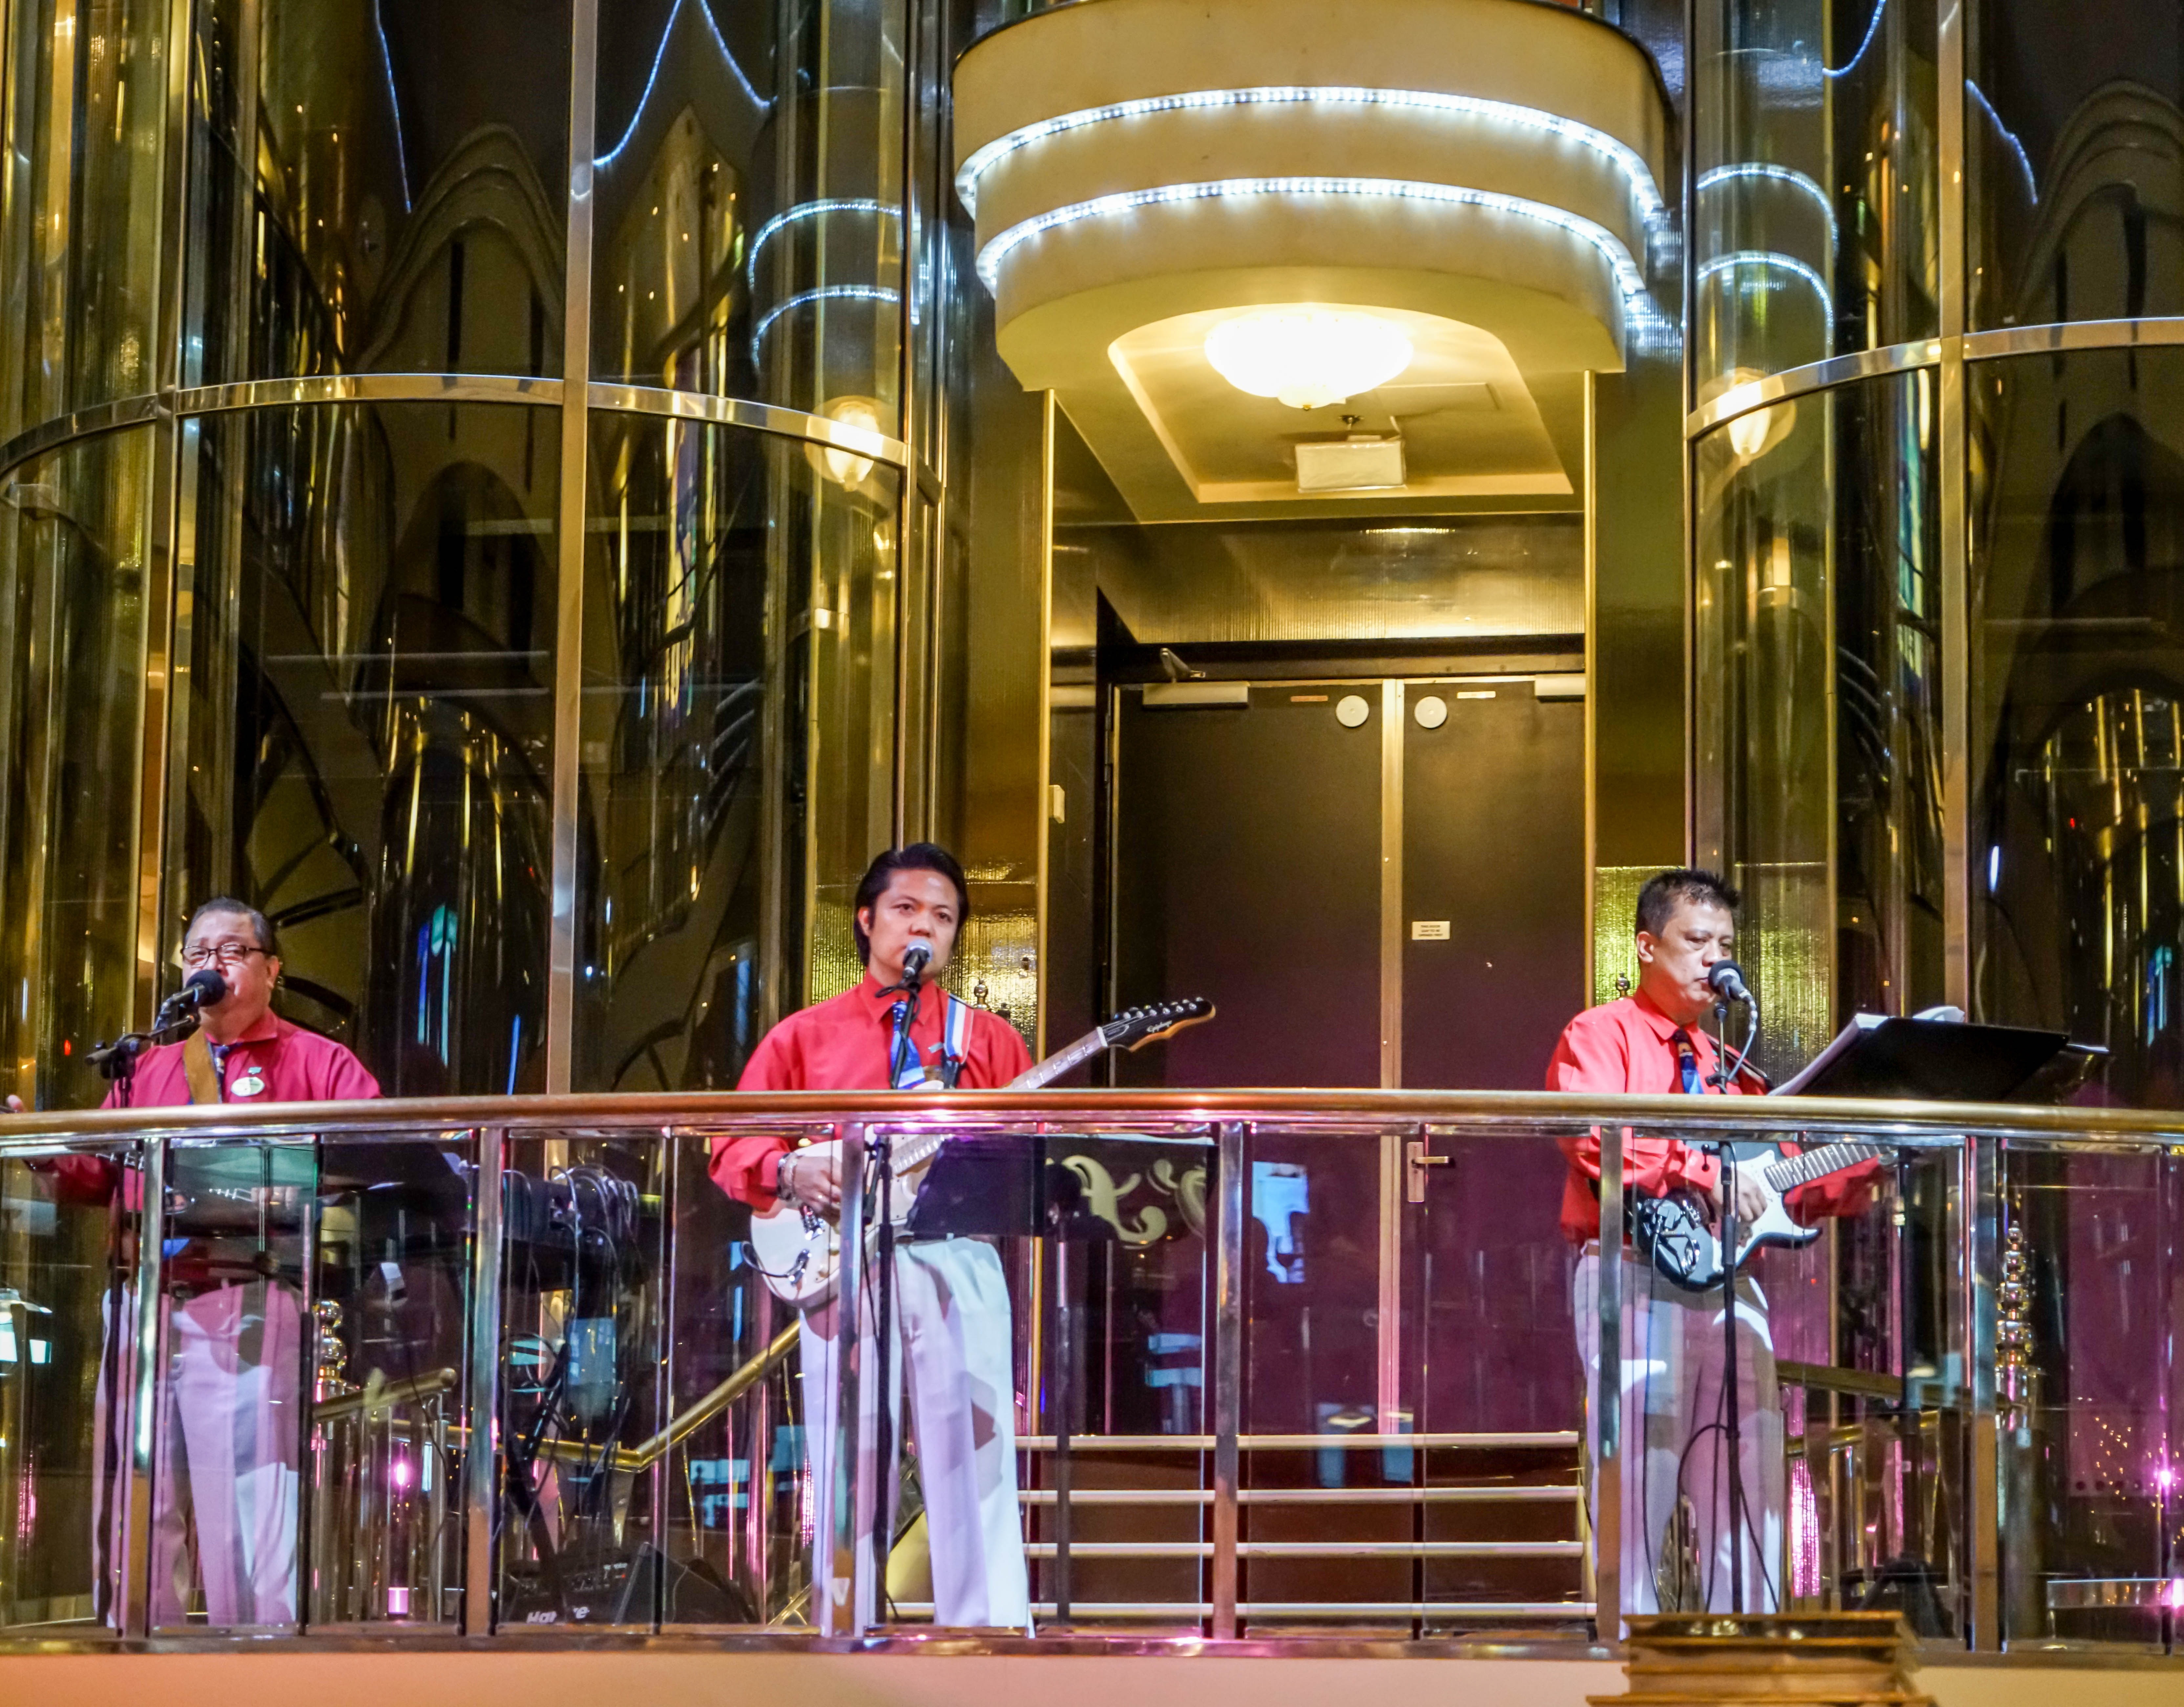
person, music, group, people, concert, band, live, nightlife, club, music festival, stage, fun, performance, entertainment, performing arts, stage lights, musical theatre